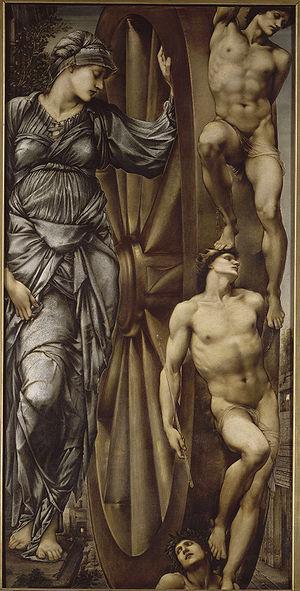
La roue de la Fortune, ou Rota Fortunae en latin, est un concept des mythologies antique et médiévale symbolisant la nature capricieuse du destin. La roue appartient à la déesse Fortune qui la tourne aléatoirement, changeant ainsi la position des Humains qui se trouvent sur la roue, tantôt chanceux, tantôt malchanceux.